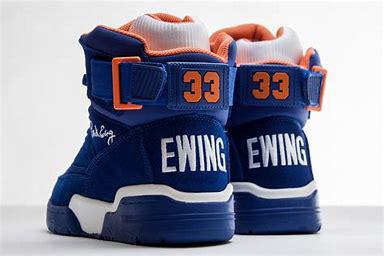
Brand: Ewing
Model: 33 Hi